Climate change mitigation

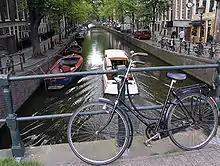
Bicycles have almost no carbon footprint.

Reforestation is the restocking of existing depleted forests or in places where there were recently forests. Reforestation could save at least 1GtCO per year, at an estimated cost of $5–15 per tonne of carbon dioxide (tCO). Restoring all degraded forests all over the world could capture about 205 GtC (750 Gt). With increased intensive agriculture and urbanisation, there is an increase in the amount of abandoned farmland. By some estimates, for every acre of original old-growth forest cut down, more than 50 acres of new secondary forests are growing. In some countries, promoting regrowth on abandoned farmland could offset years of emissions.